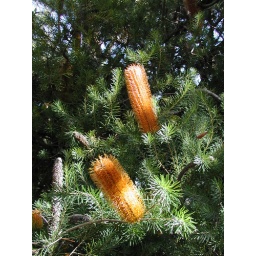
Cool orange flower at the Royal Botanical Gardens in Melbourne Australia